Budva

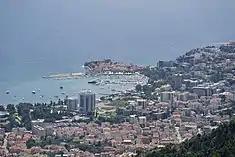
Budva mountain view

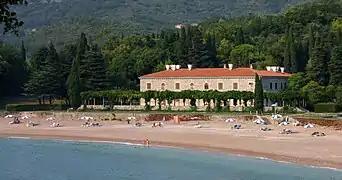
Miločer

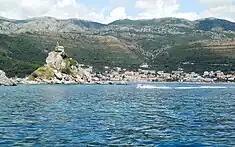
Petrovac

Although confined to the walls of the Old Town for most of its history, Budva started significant expansion into the adjacent "Budva field" in the 20th century, with the development of tourism industry. Hotels started springing up near the Old Town and to the west of it, along the 1600m long Slovenska beach, including the landmark Avala hotel (built in 1939), the Mogren hotel, and the Slovenska plaža hotel complex (built in 1984). Development near the Old Town and along the longest city beach was done in a planned and sustainable manner, with parts of Budva built in the SFRY having all the characteristics of a well-organized resort town. Most of the hotels and facilities built during this period are situated to the south of the town's main traffic artery, a portion of Adriatic Highway (E65/E80) that crosses the city parallel to the Slovenska plaža beach.